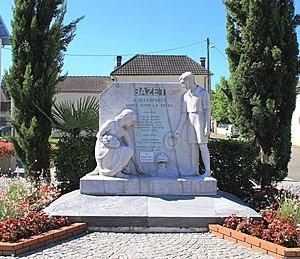
Monument aux morts de Bazet (Hautes-Pyrénées)
Bazet est une commune française située dans le département des Hautes-Pyrénées, en région Occitanie.